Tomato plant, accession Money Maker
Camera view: bottom (45 deg); turntable rotation: 300 degrees
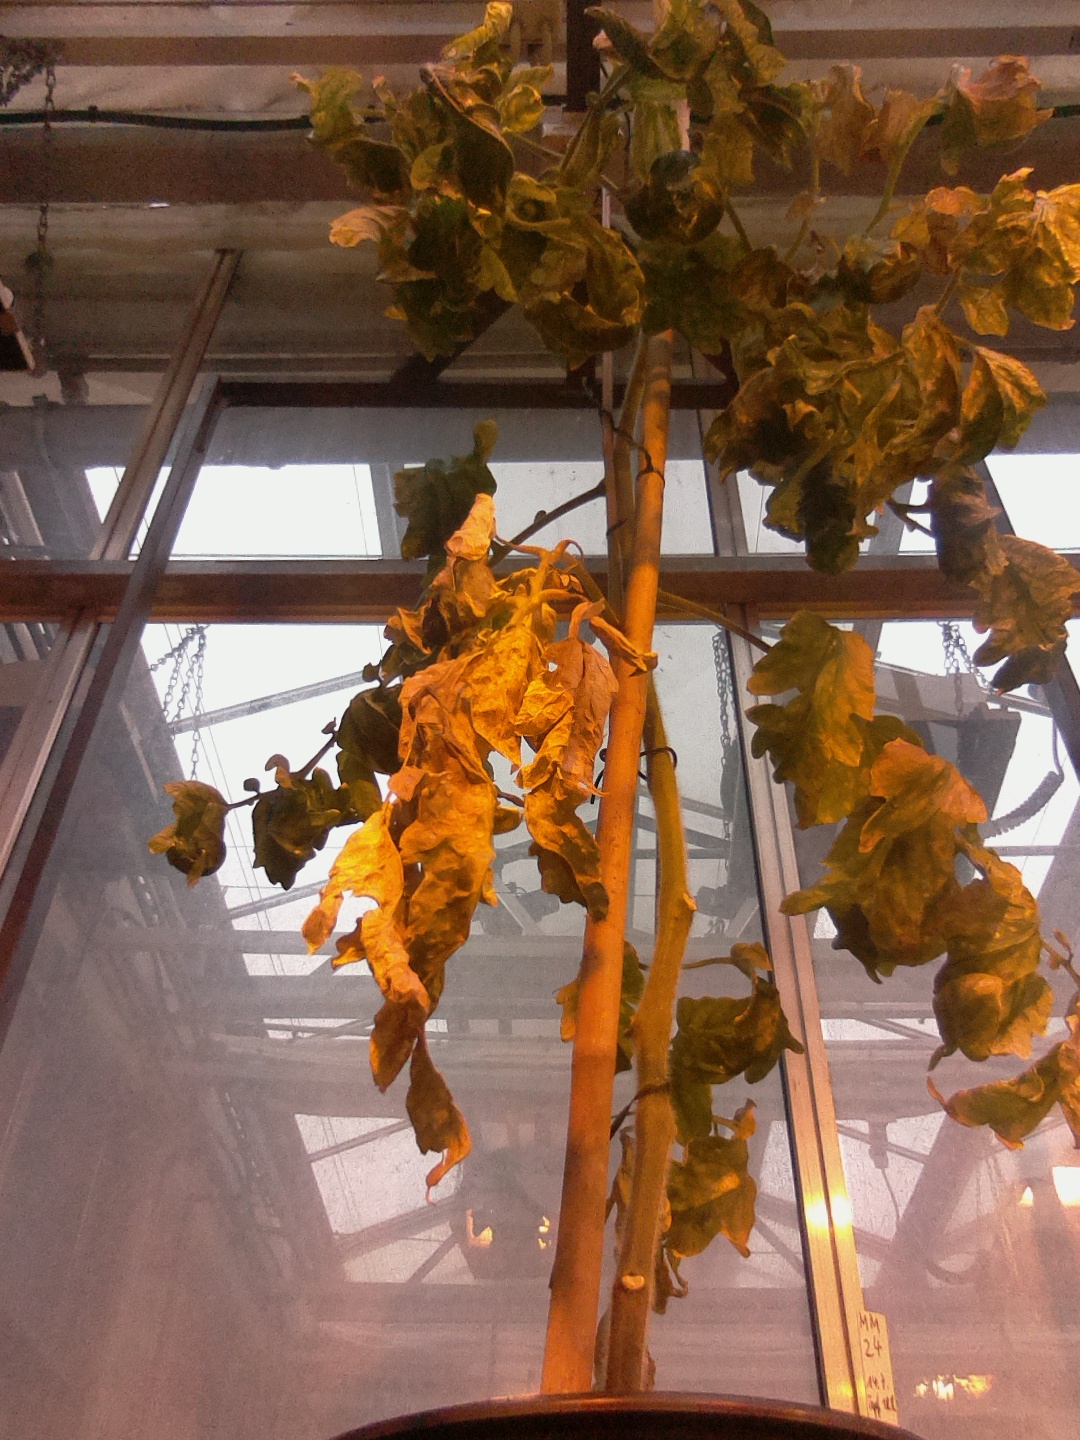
BBCH growth stage 29: 90%-100% Side shoots formed